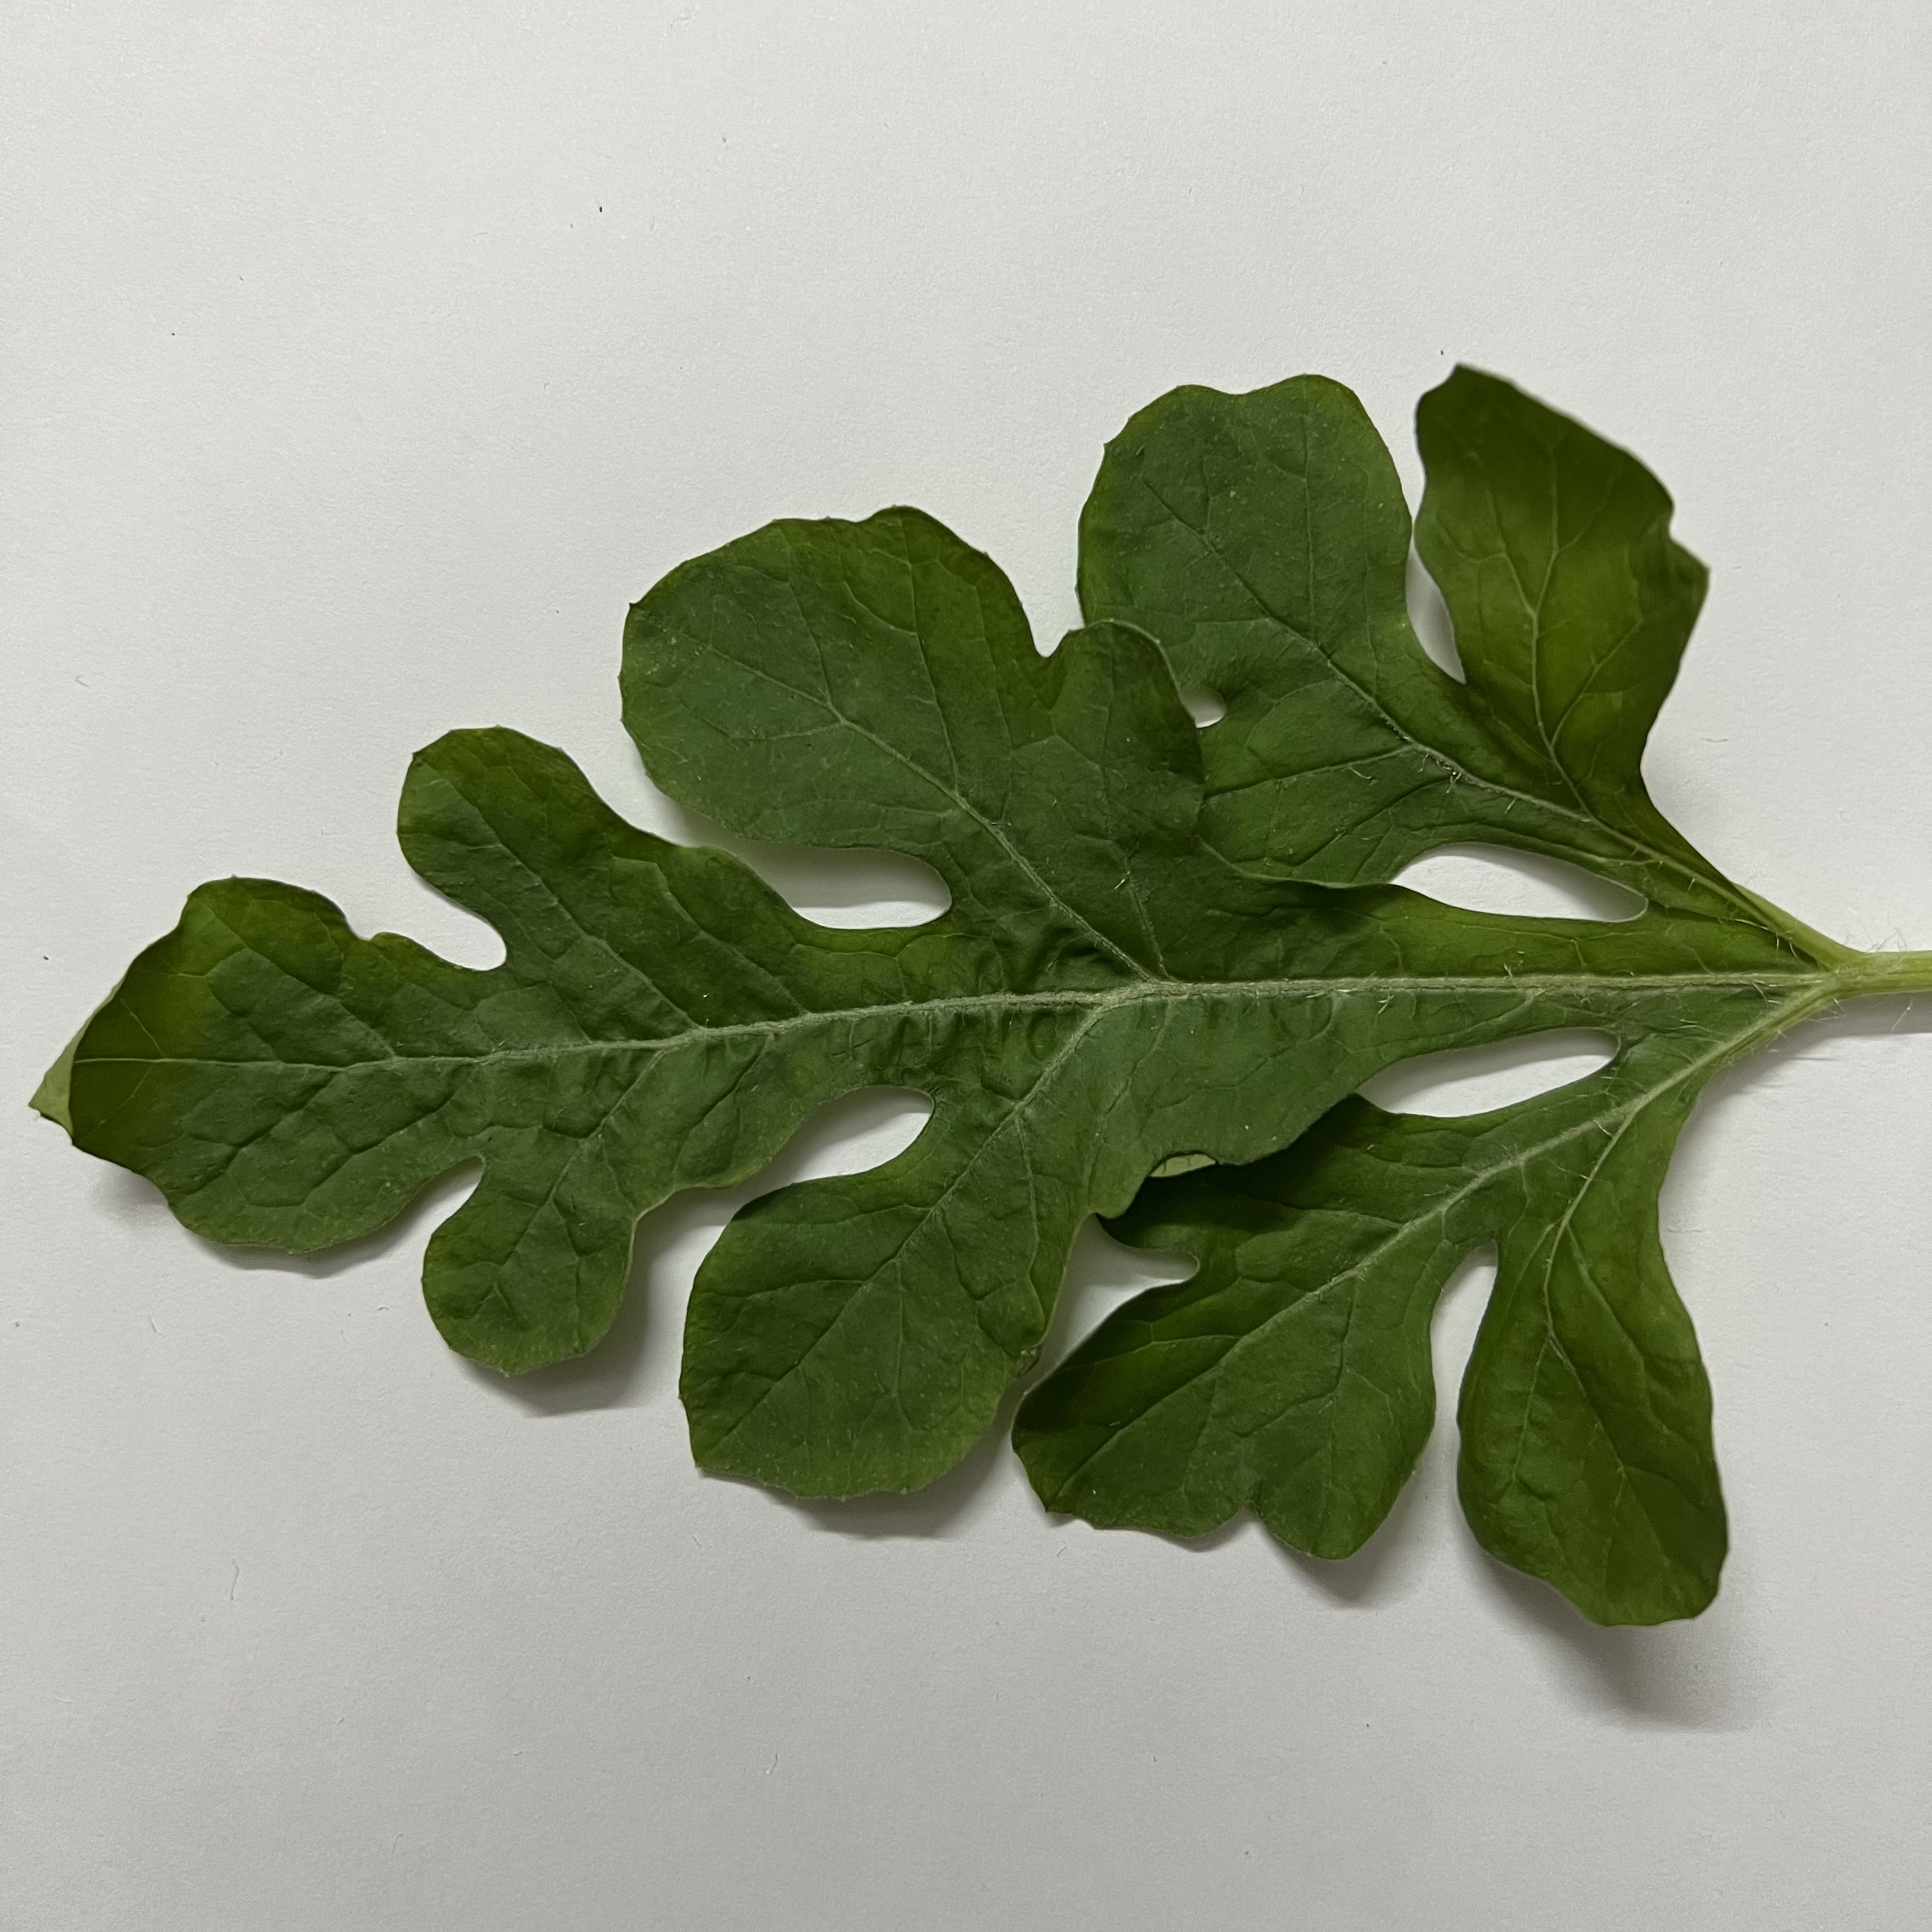
Label: Healthy